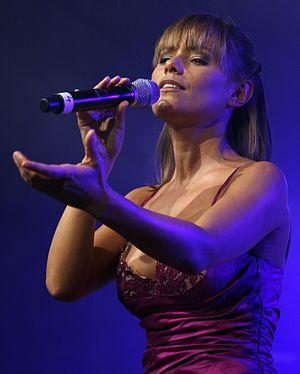
La chanteuse suisse Francine Jordi en concert à Vienne.
Francine Jordi, de son vrai nom Francine Lehmann, née à Worb le 24 juin 1977, est une chanteuse suisse.